Asian Americans in arts and entertainment

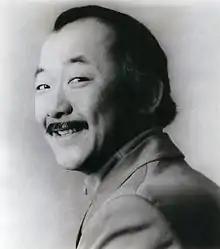
Pat Morita in 1971.

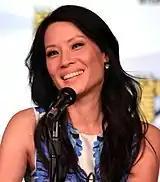
Lucy Liu, television and film actress

Mako Iwamatsu was nominated for the Academy Award for Best Supporting Actor for "The Sand Pebbles" (1966). He also starred in other noted films "Conan the Barbarian" (1982) and its sequel "Conan the Destroyer" (1984), "" (1988), "Seven Years in Tibet" (1997), "The Bird People in China" (1998) and "Pearl Harbor" (2001).